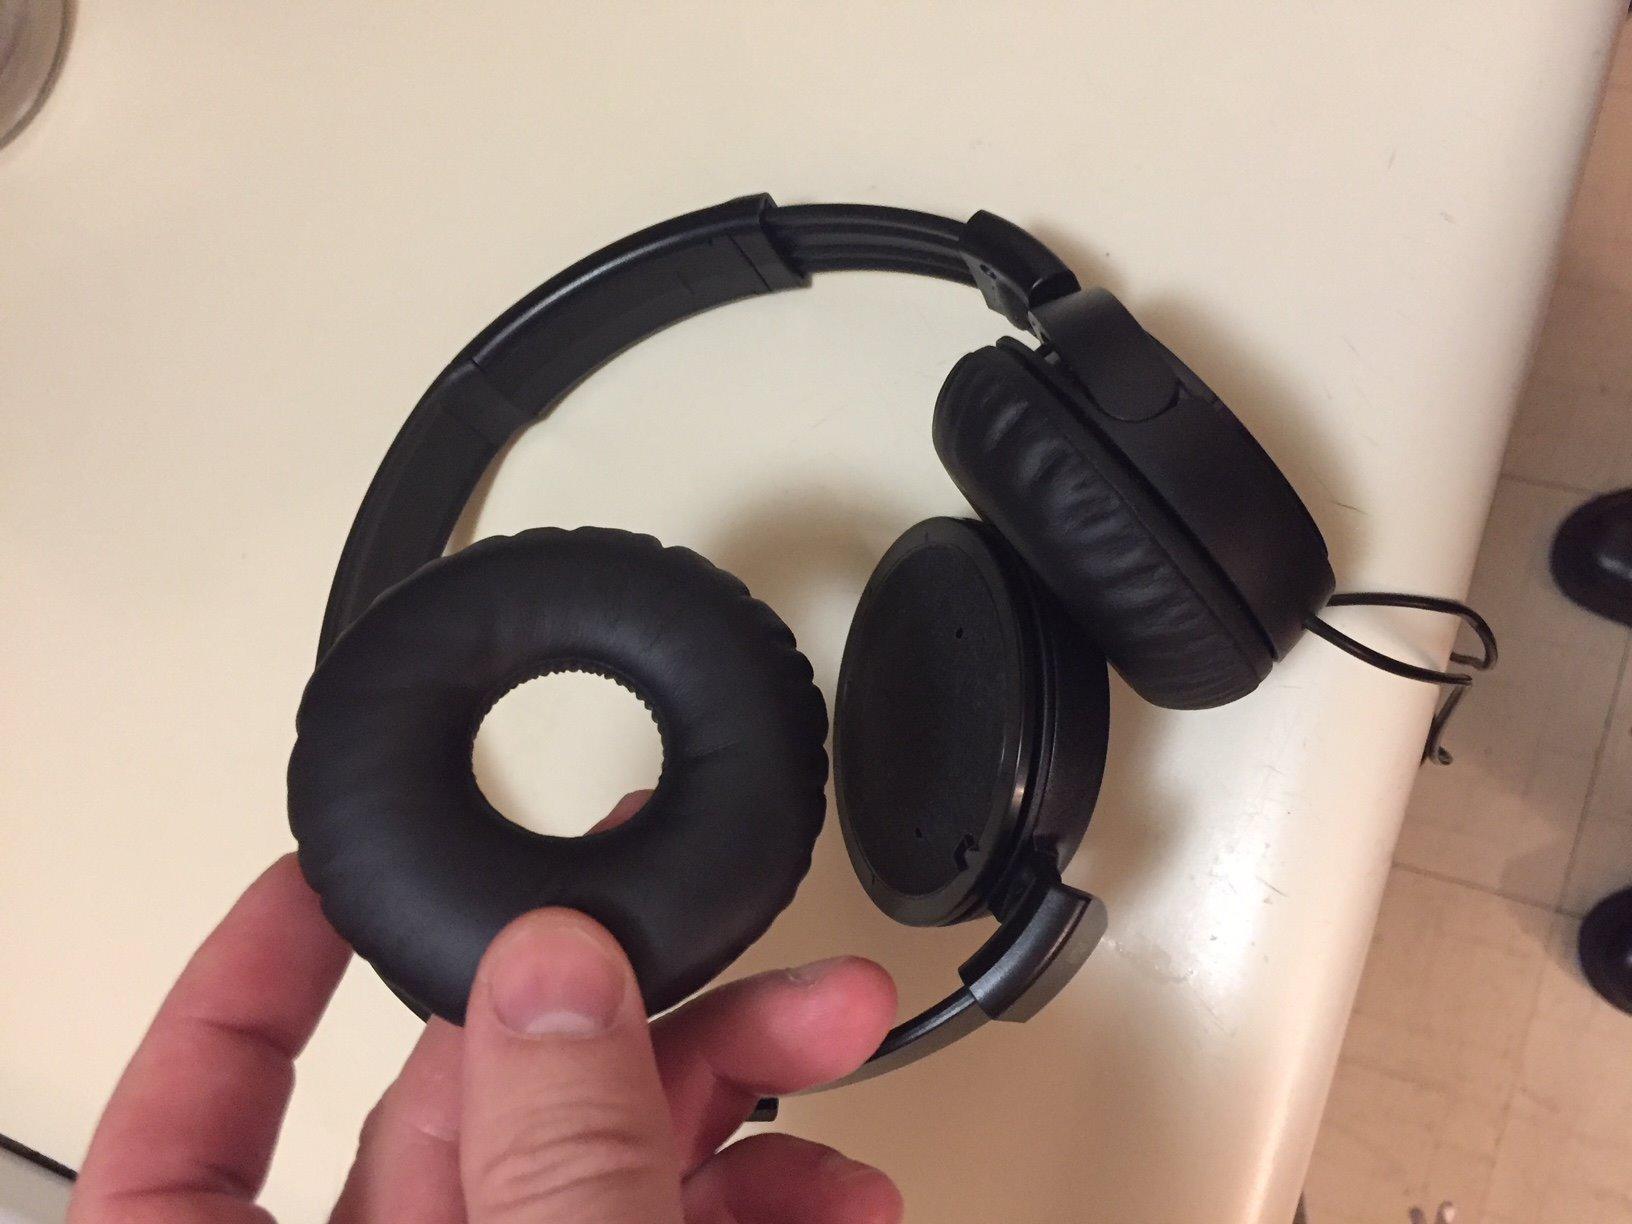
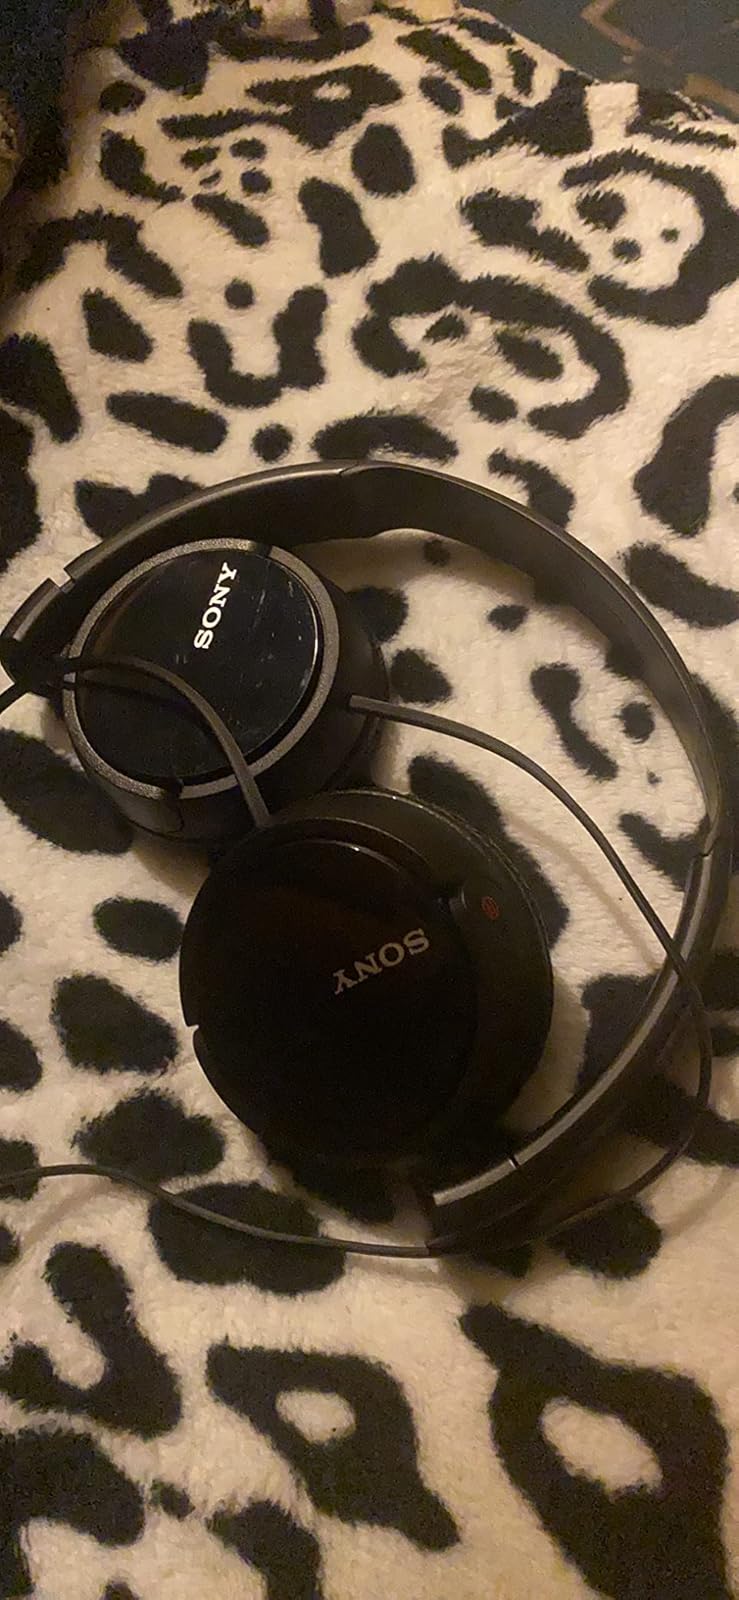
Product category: headphones
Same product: yes